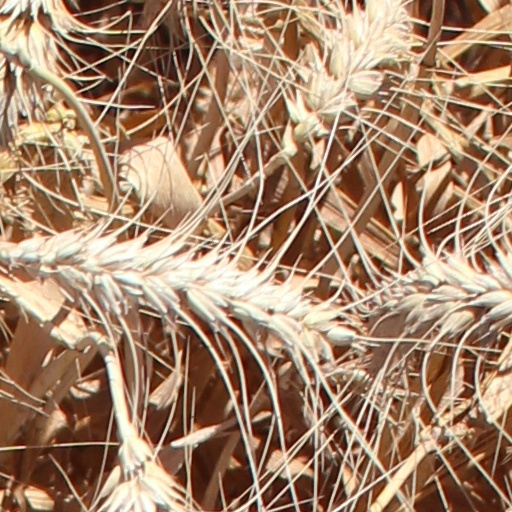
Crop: wheat